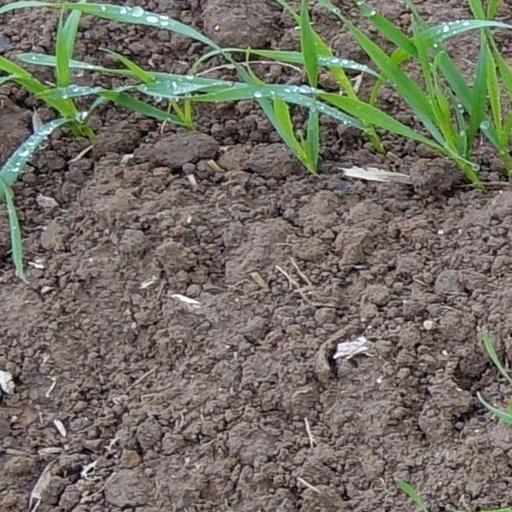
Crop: wheat